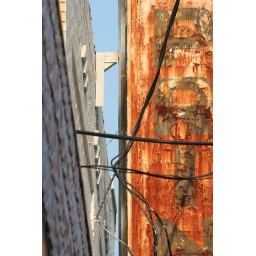
rusting sign on the front of a recently re-decorated book store in sweet auborn.